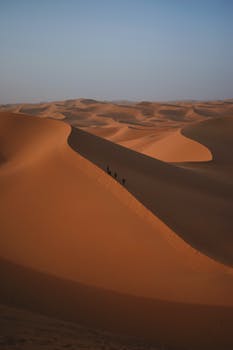
Label: No Watermark